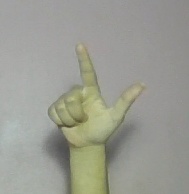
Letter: laam